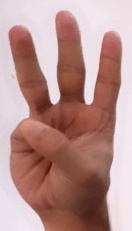
ASL sign: 6